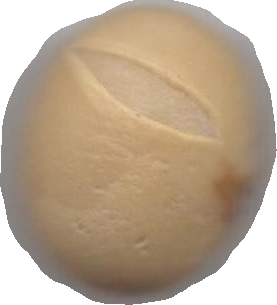
Variety: Dega